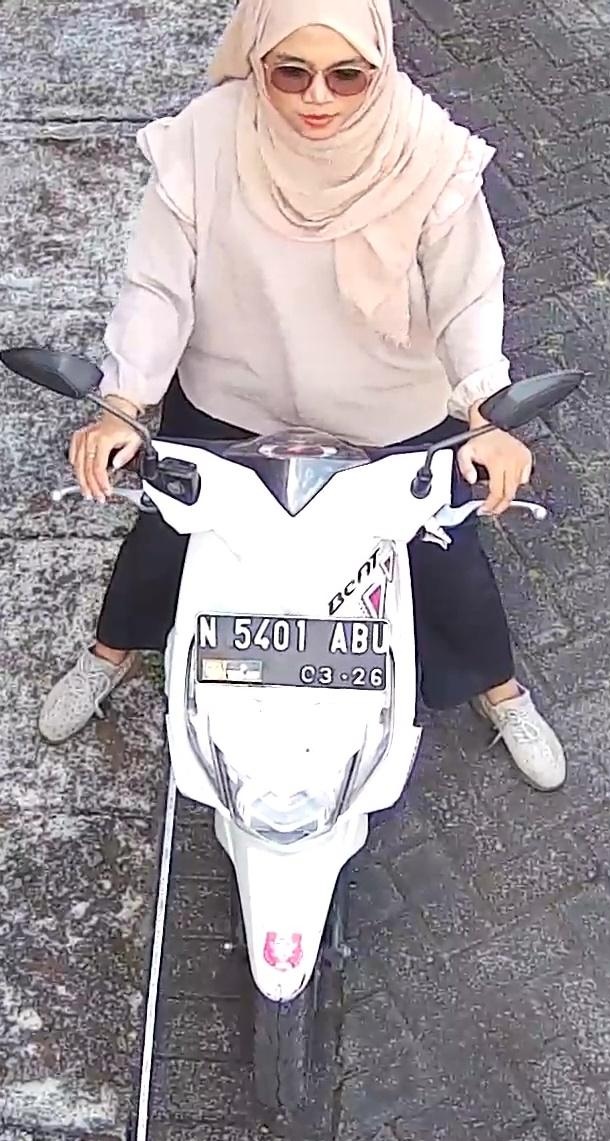
person-with-helmet: 0
person-without-helmet: 1